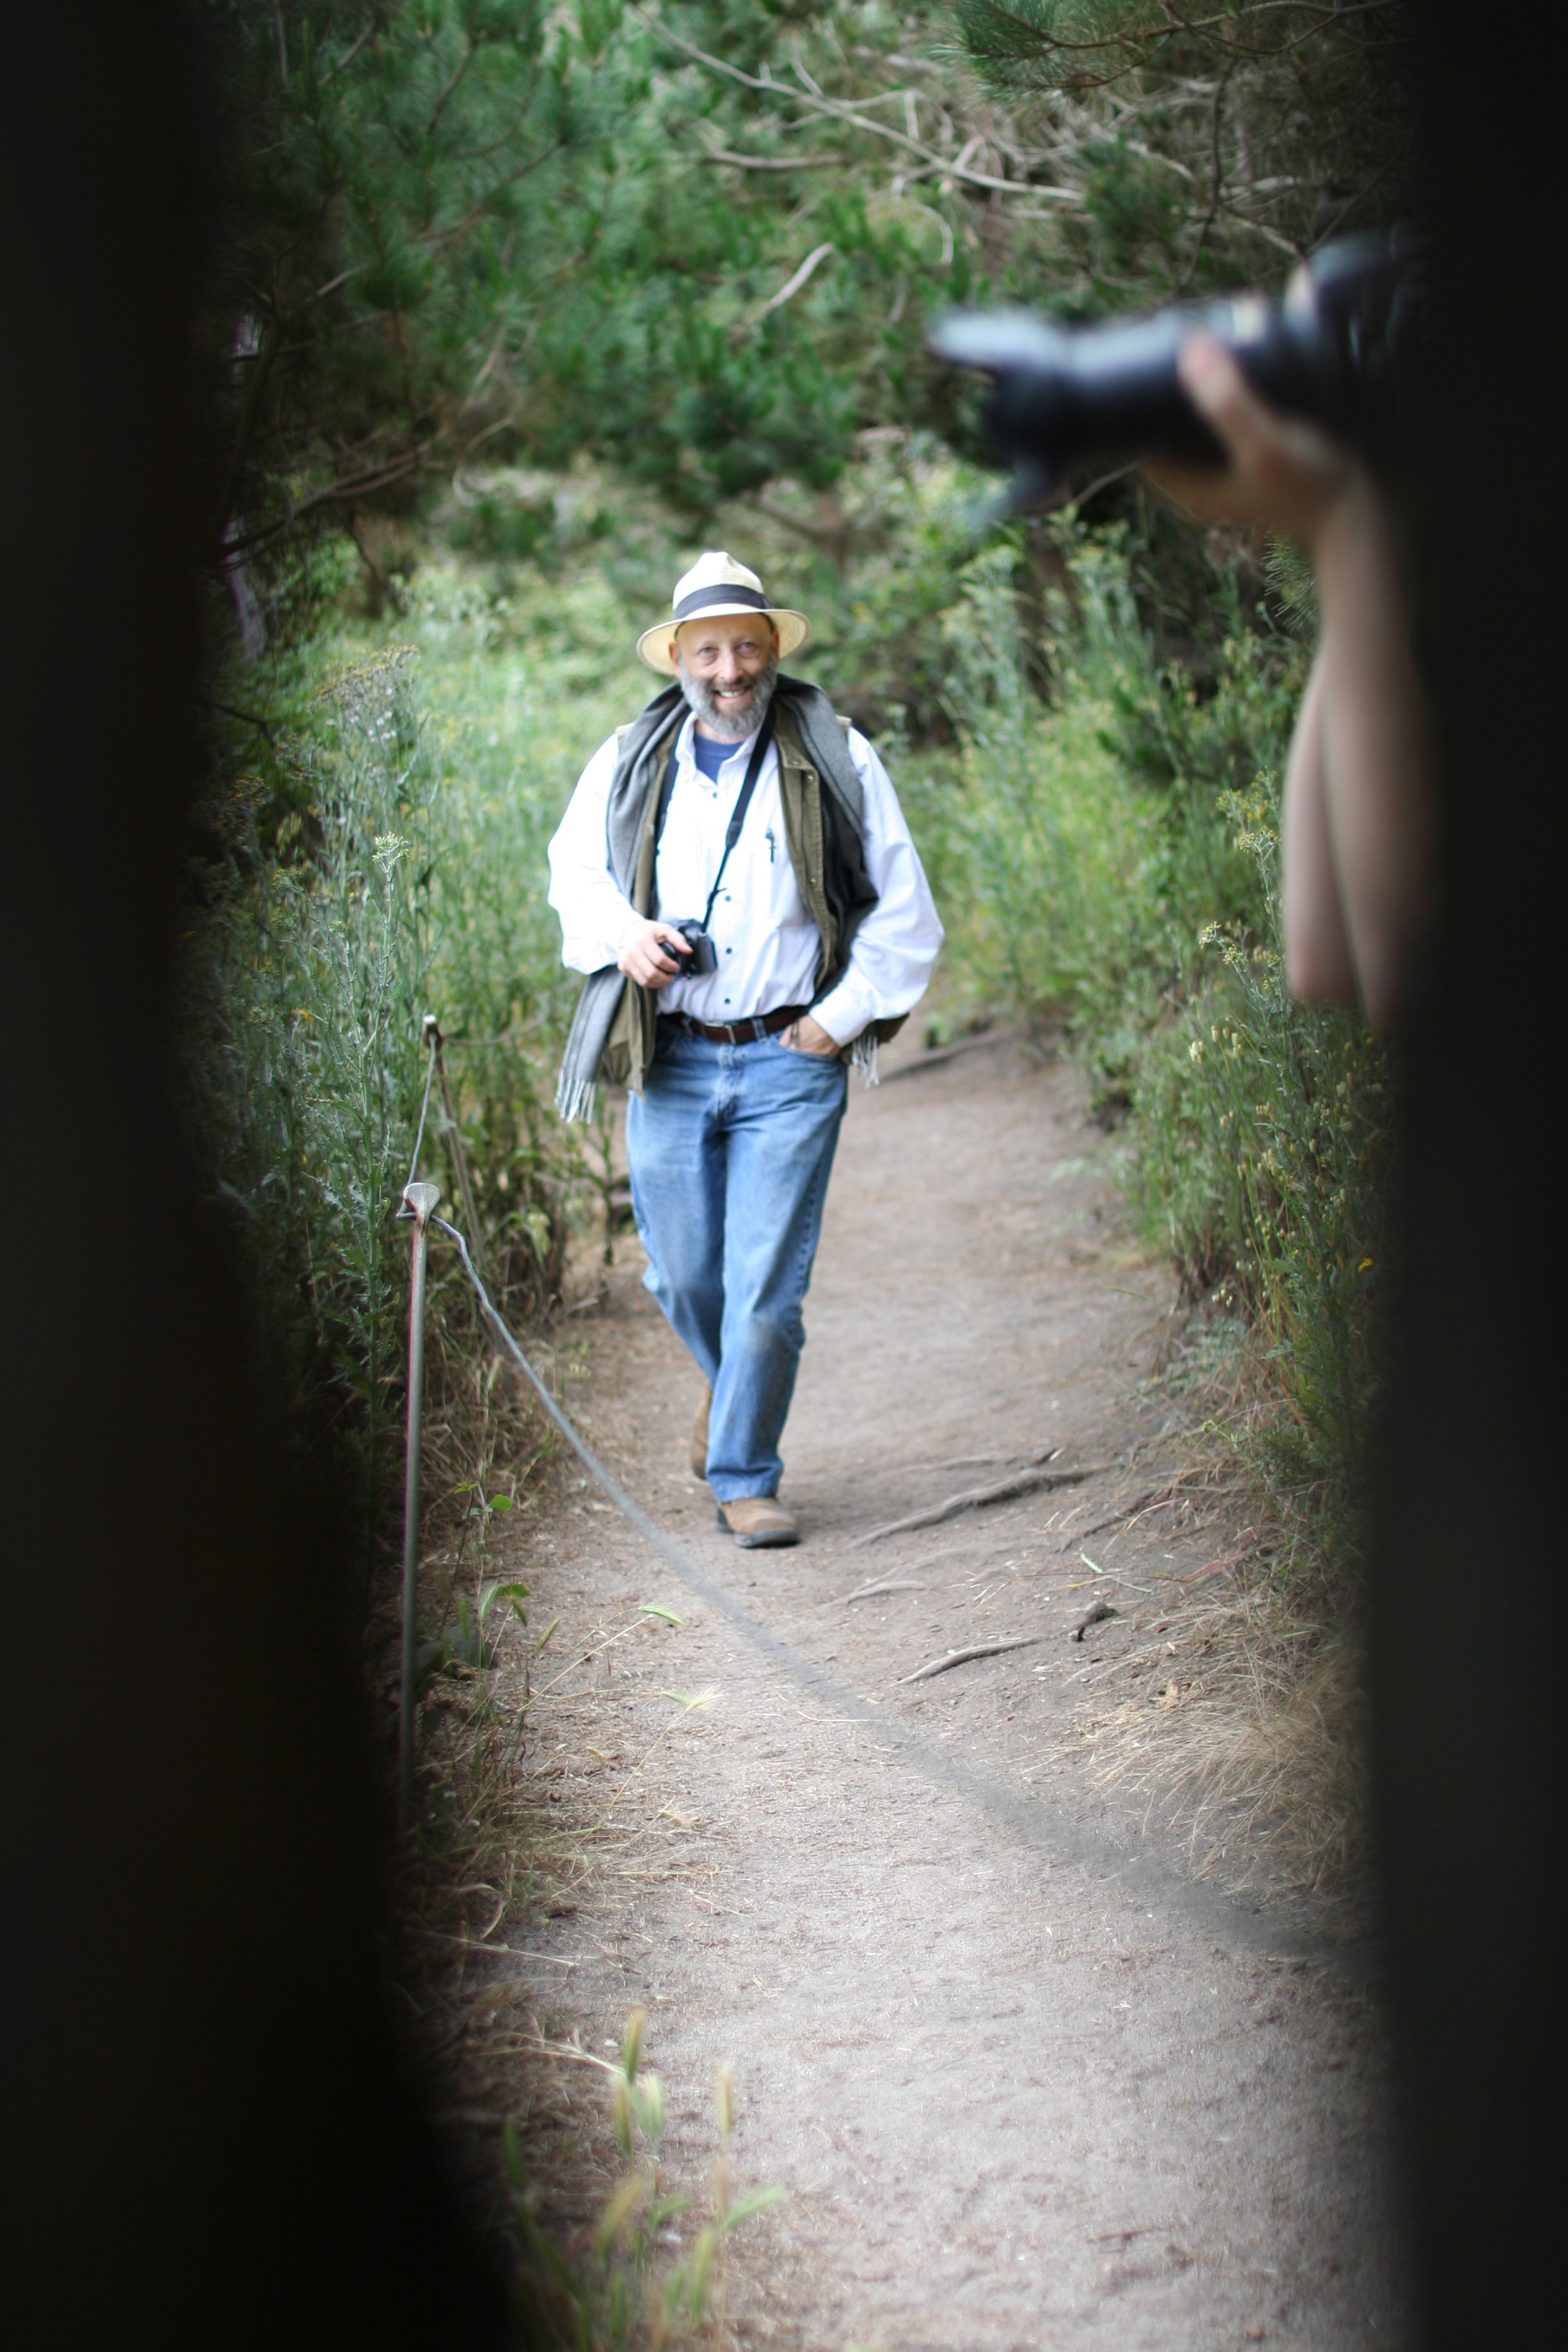
walking, photography, spring, green, photograph, monterey, nmc2009, pointlobos